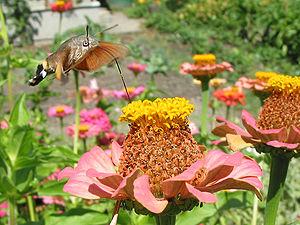
Un Moro sphinx 中文: 蜂鸟鹰蛾 Português: Mariposa da família Sphingidae Macroglossum stellarum visitando uma flor de Zinnia violacea.
Le Moro-sphinx, Sphinx colibri ou Sphinx du caille-lait est une espèce paléarctique de lépidoptères diurnes de la famille des Sphingidae, connus pour leur faculté à butiner en vol stationnaire.